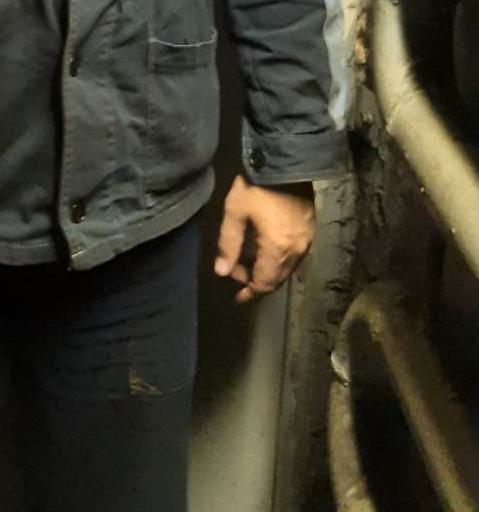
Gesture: no_gesture